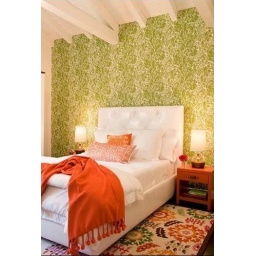
Green + white + orange bedroom: Modern wallpaper + colorful rug, by Nickey Kehoe